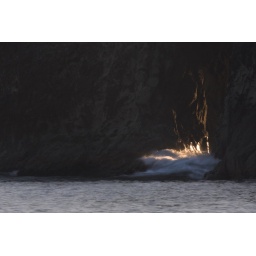
waves crash through a hole in the wall of a beach headland, second beach, La Push, WA